Lemuel H. Redd Jr. House

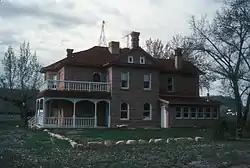
The house in 2007

The Lemuel H. Redd Jr. House is a historic house in Bluff, Utah. It was built in 1900 for Lemuel H. Redd Jr., a Mormon settler, landowner and politician who served as a member of the Utah State Legislature from 1898 to 1902.